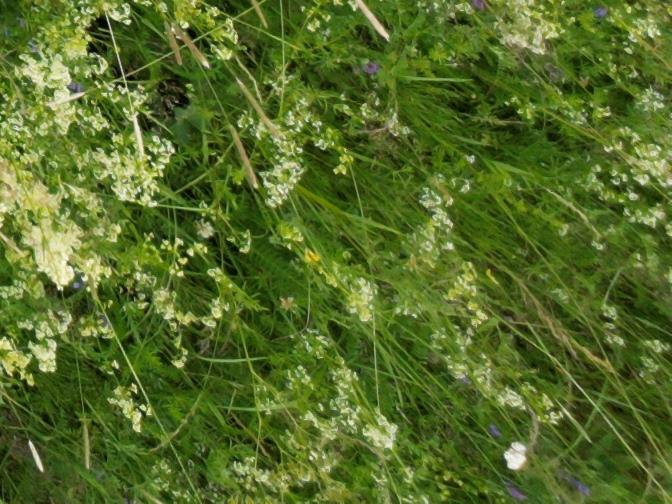
Flowers visible: yarrow flowers